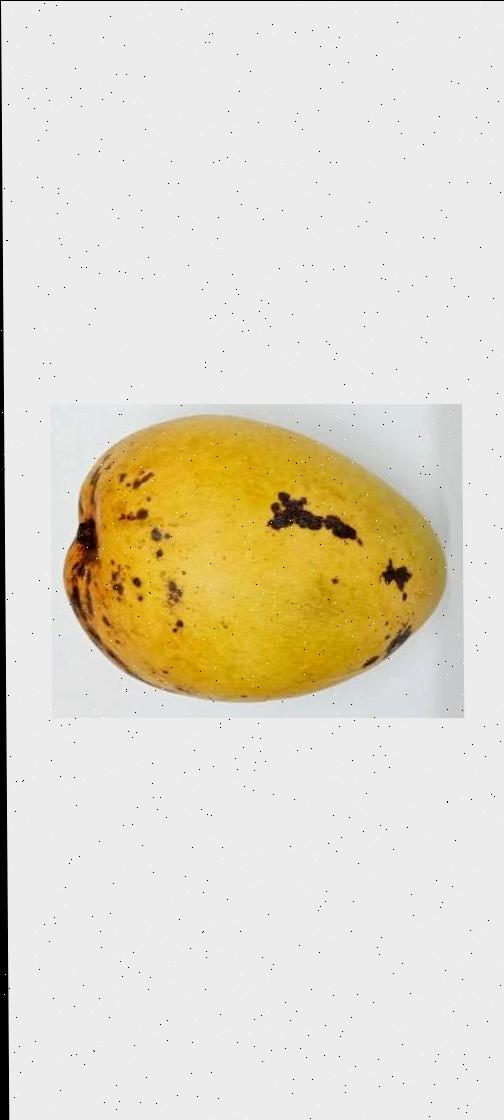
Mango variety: Bari-11